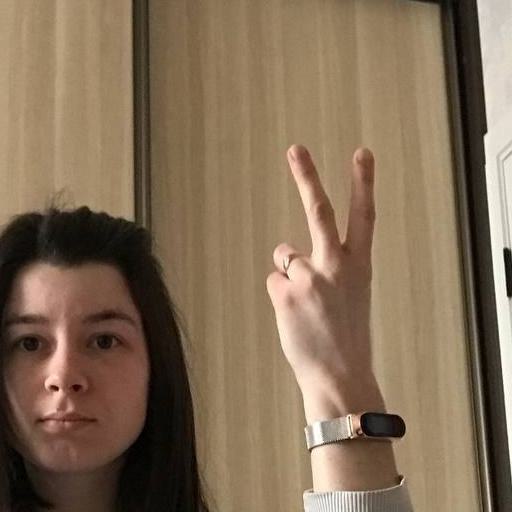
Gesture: peace_inverted